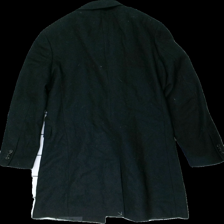
View: back
Type: Robe
Category: Ladies
Brand: Not in the list
Brand text on label: studio total
Colors: Black
Material: 100% polyester
Cut: Regular
Size: 52
Season: Autumn
Damage location: bottom right
Damage 2 location: bottom right
Damage 3 location: middle center
Price range: <50
Recommended usage: Export
Description: svart rock med knappar, mycket hårig